Santiago Metro Line 1

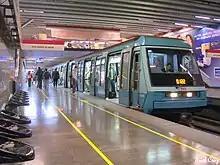
NS 93 train in Tobalaba metro station

One of the most memorable and tragic events in the history of the Santiago Metro was the June 16, 1986 terrorist attack, which took place on Line 1. At 6:56 a.m., the Manuel Rodríguez Patriotic Front, a group opposed to the government of General Pinochet, attacked Tobalaba station with C4 bombs. The bombs exploded and caused the death of one passenger, injured another six, and left one NS-74 train destroyed. Because of this, Metro S.A. (the company that operates the Santiago Metro) decided to replace that trainset, however Alsthom Groupe Brissonneau wasn't producing trains at a fast enough rate, so the company turned their attention towards Concarril, who supplied the Santiago Metro with one NS-88 trainset as a replacement. The destroyed train remained out of service until it was rebuilt by Santiago Metro workers between February 27, 1989 and December 14, 1990, going back into circulation in 1990. The train now bears a commemorative plaque for the attack and its reconstruction.